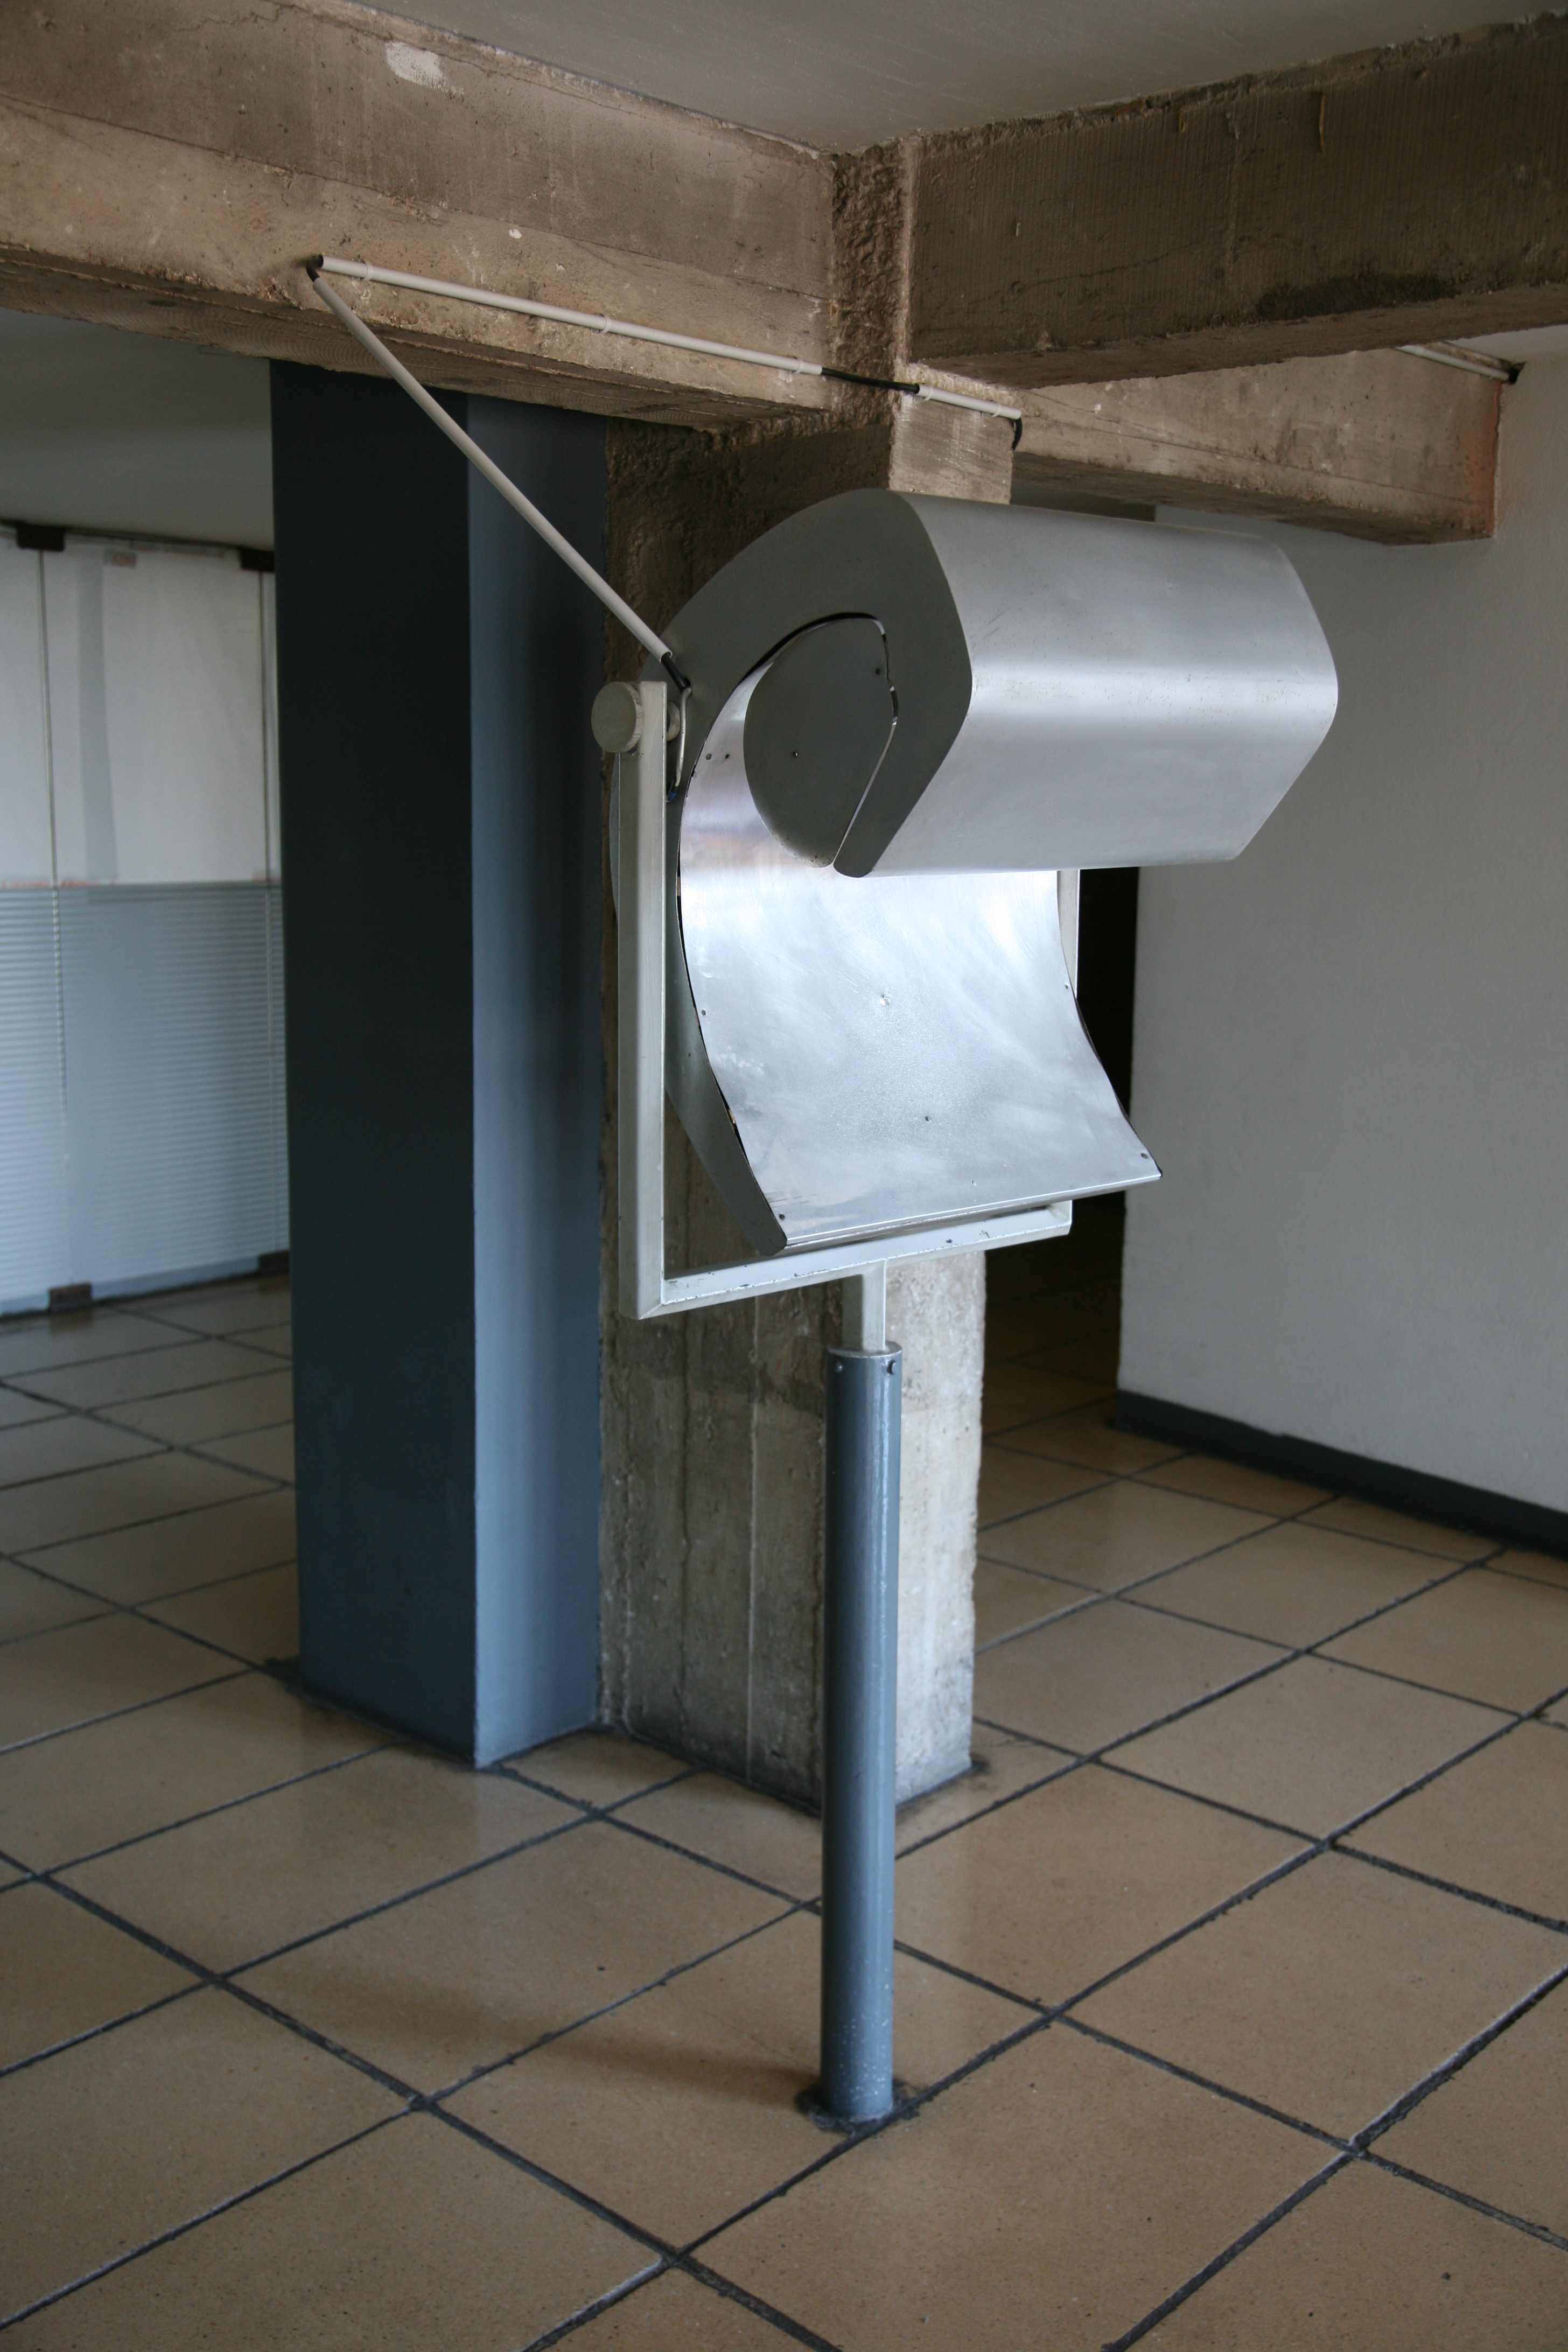
table, architecture, structure, wood, floor, column, furniture, interior design, batiment, cit, collectif, marseille, bouchesdurhone, marseilles, lecorbusier, radieuse, citradieuse, flooring, daylighting